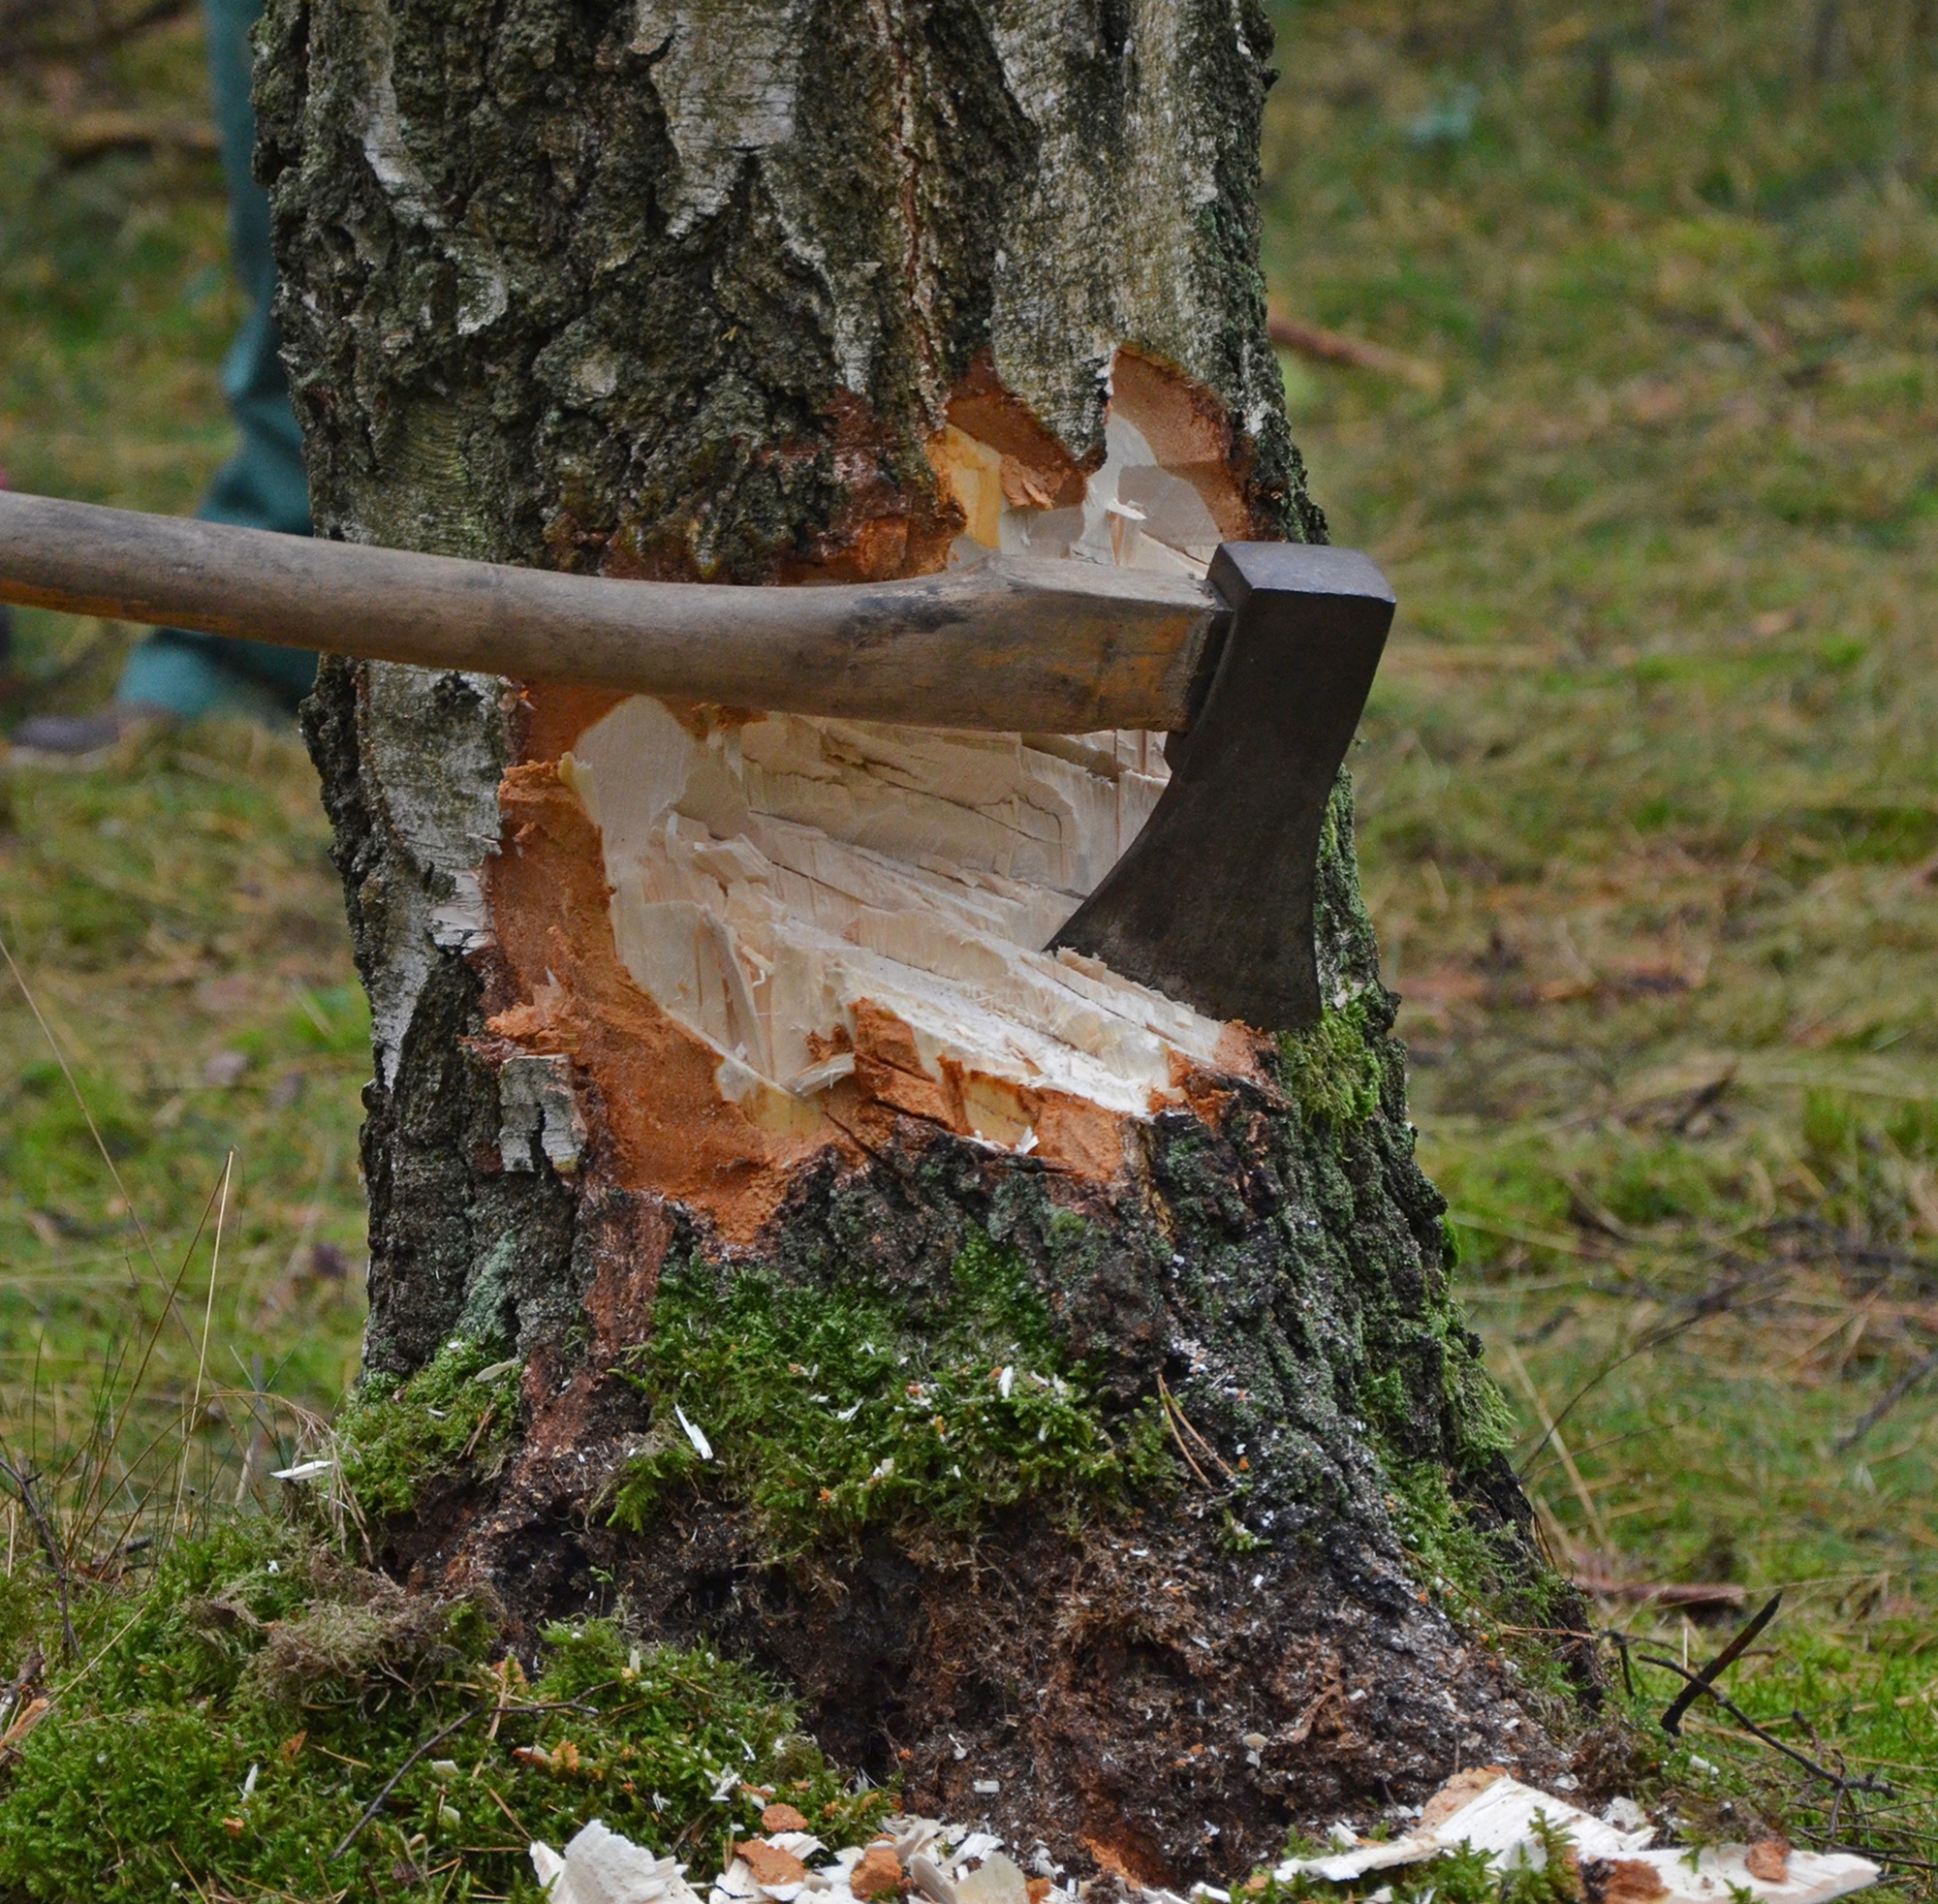
tree, nature, forest, plant, wood, leaf, trunk, bark, log, birch, autumn, soil, firewood, axe, tribe, logging, timber, woodland, tree stump, chips, holzstapel, cases, tree felling, forestry work, woodworks, strains, woody plant, cut tree